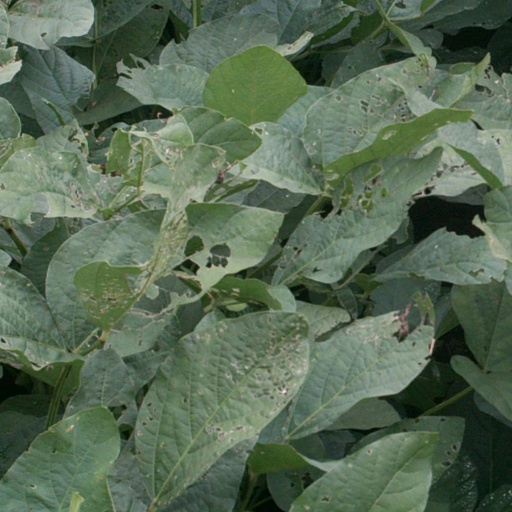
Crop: soybean